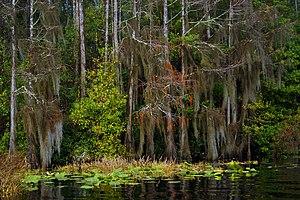
Le refuge faunique national d'Okefenokee s'étend sur 1 627 km ² dans les comtés de Charlton, Ware et Clinch en Géorgie et dans le comté de Baker en Floride, aux États-Unis. Le refuge est administré à partir des bureaux de Folkston, en Géorgie. Le refuge a été créé en 1937 pour protéger une majorité des 1772 km² des Marais d'Okefenokee. Le nom «Okefenokee» est un mot amérindien qui signifie «terre tremblante».